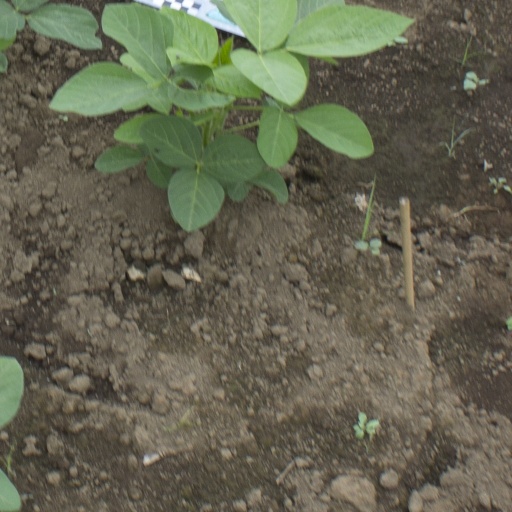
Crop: soybean